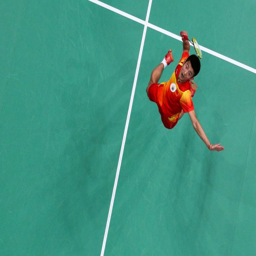
olympic athlete returns a shot against olympic athlete in quarter final on day .